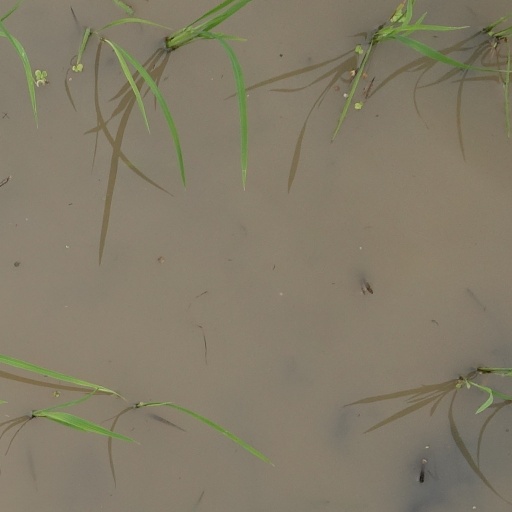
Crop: rice